Archibald McLean (Baptist minister)

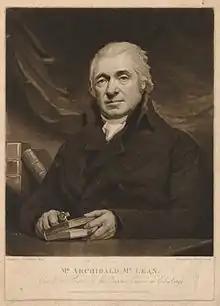
Portrait of Archibald McLean

Born 1 May (O.S.) 1733, at East Kilbride, Lanarkshire, McLean was the son of a Highlander. As a child he spent time on Mull, where he learned Scottish Gaelic. Sent to school at Cathcart, and then at Cucaddins, he was apprenticed to a printer in Glasgow in 1746.